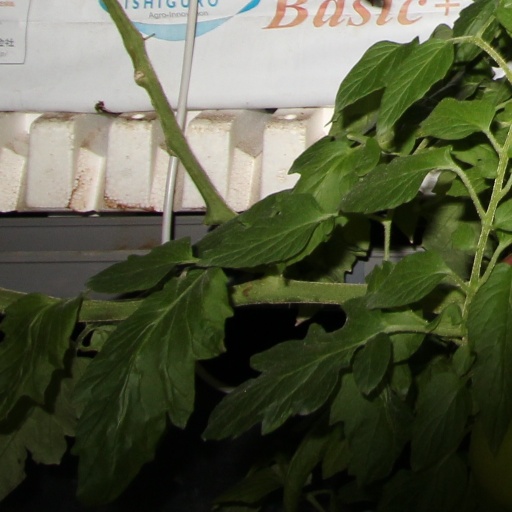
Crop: tomato